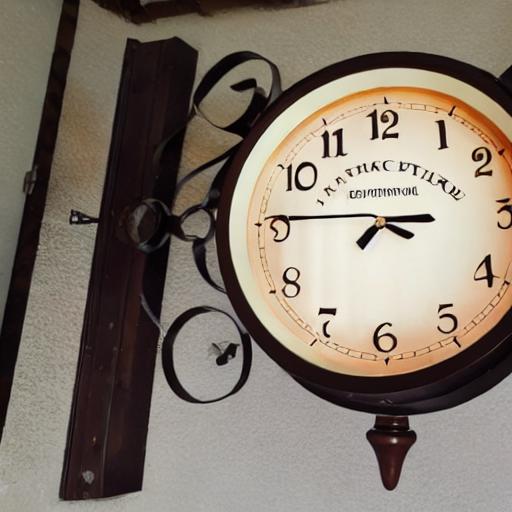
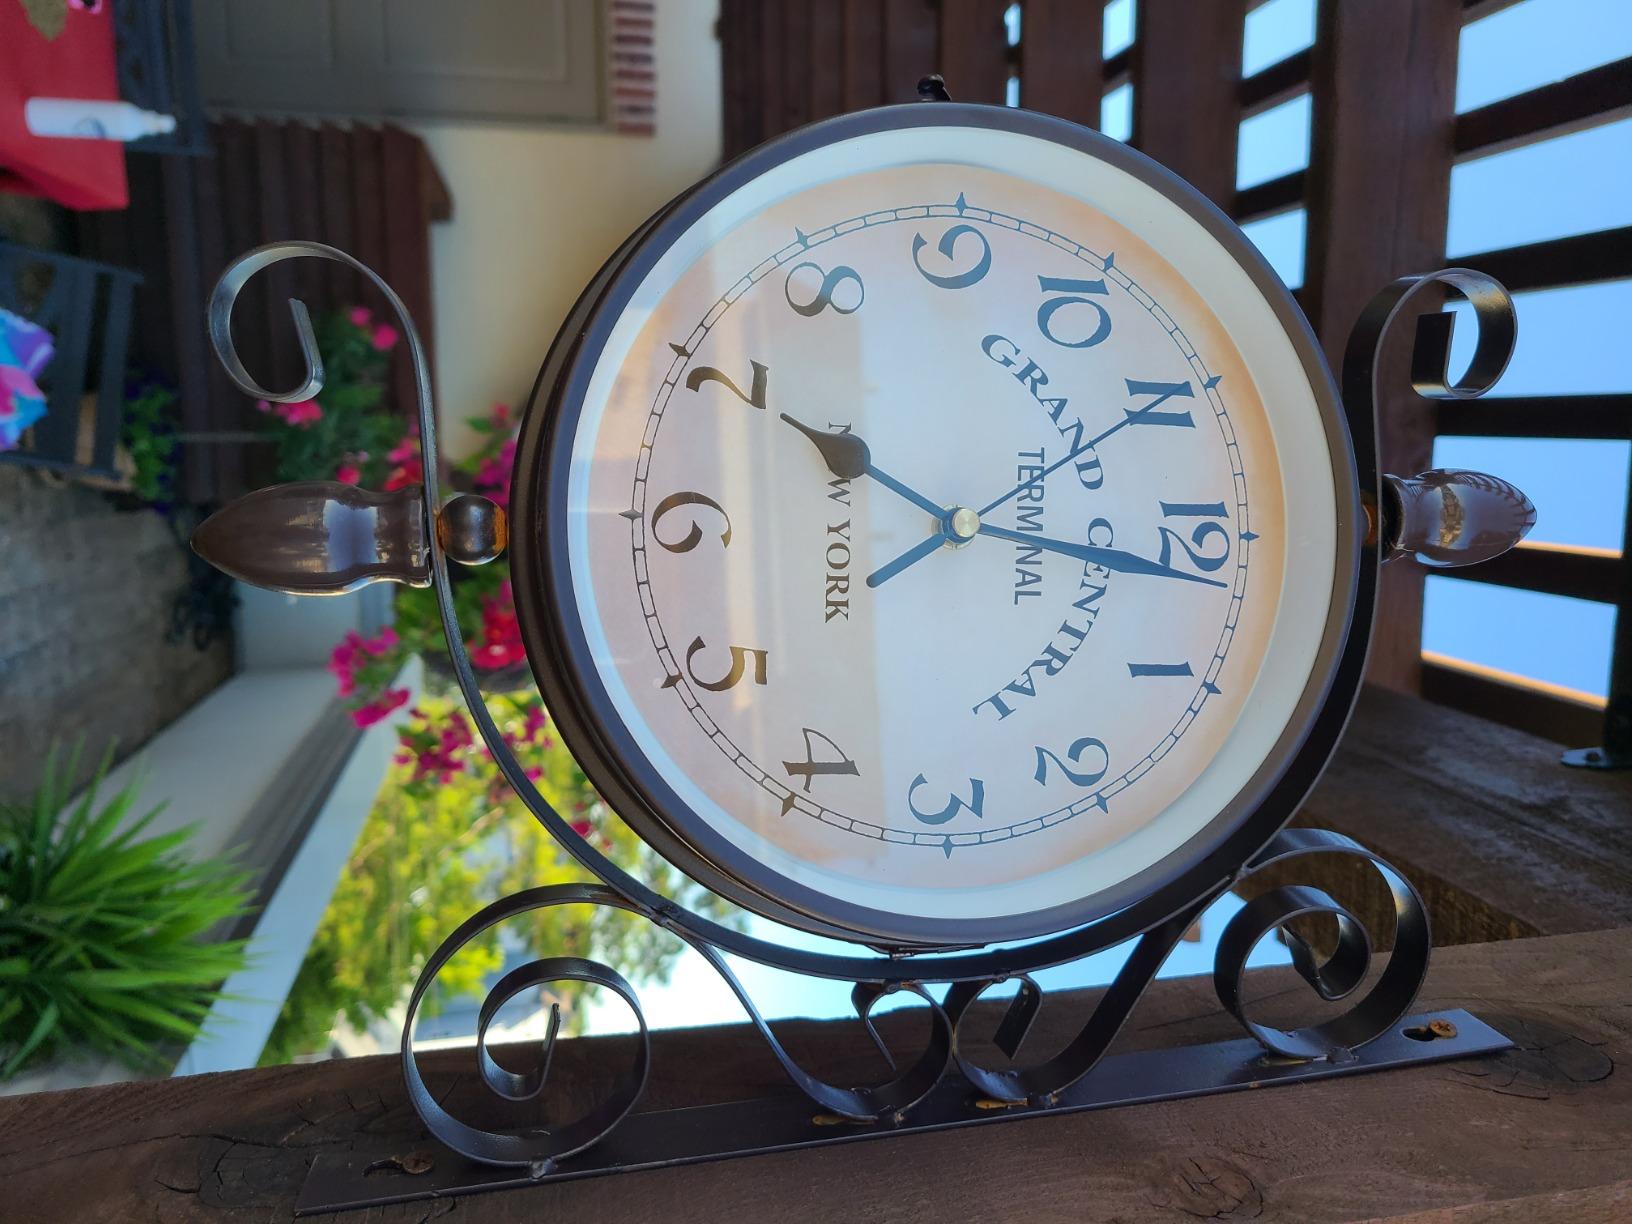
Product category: clock
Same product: no